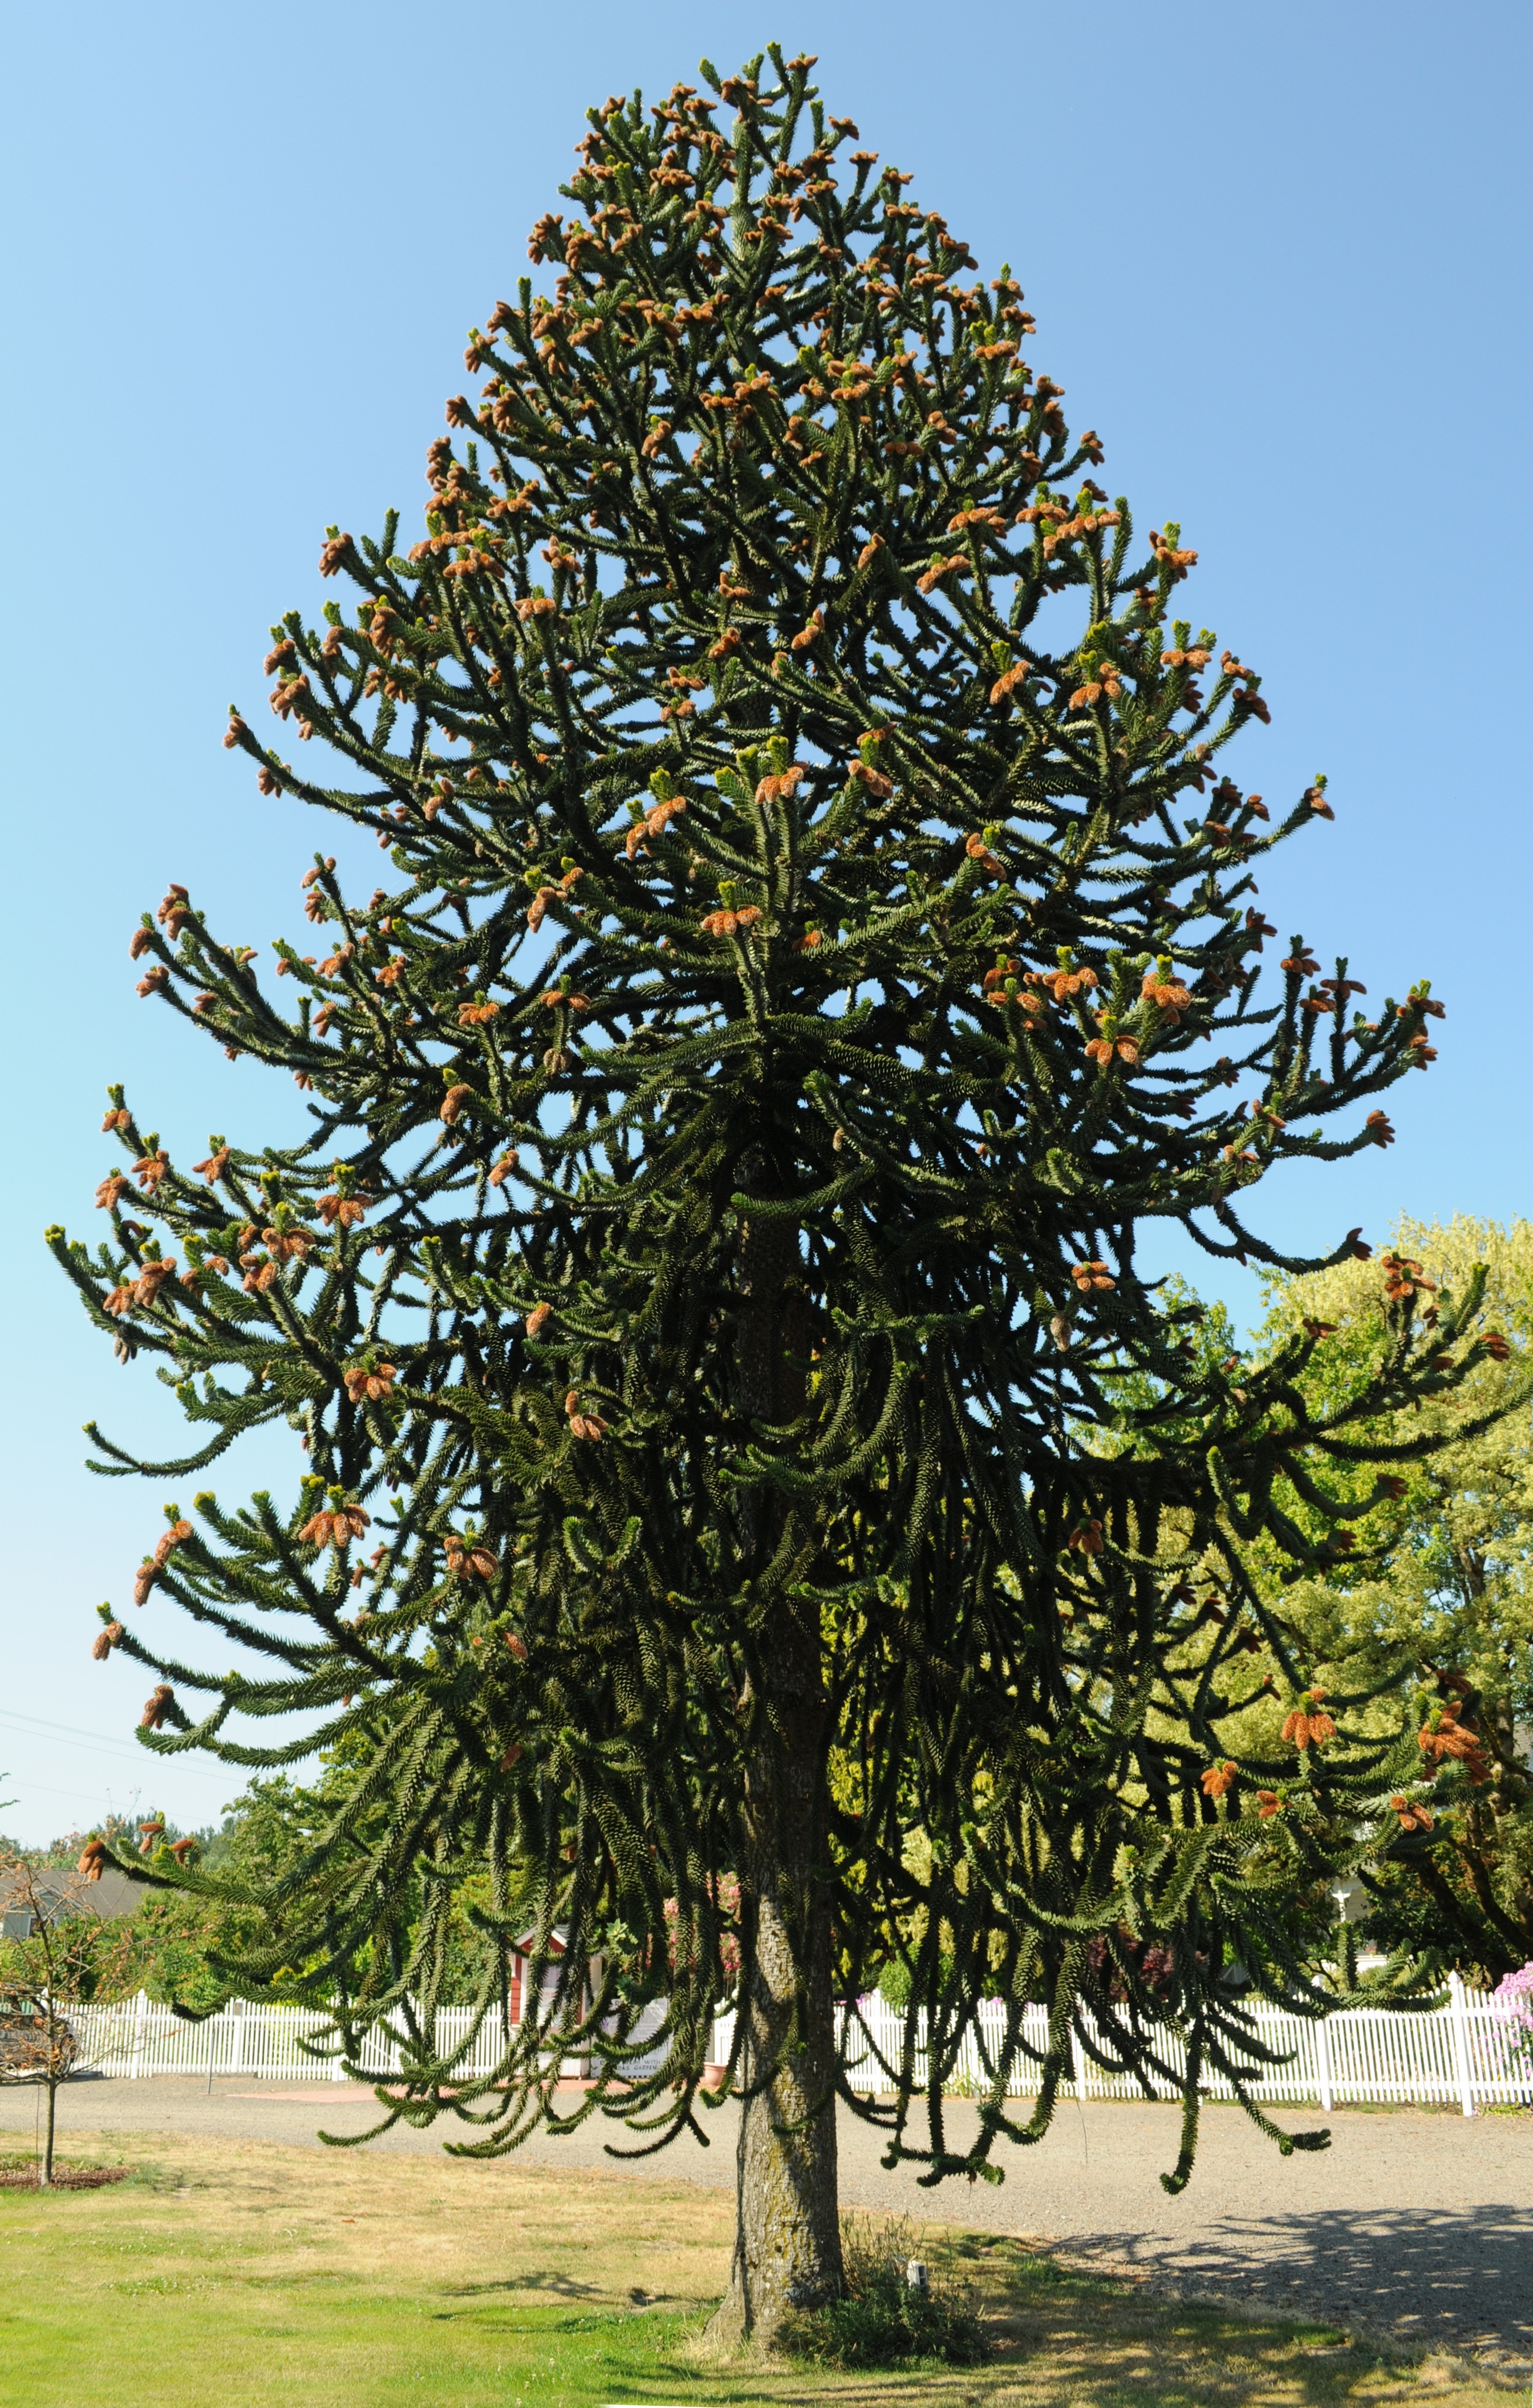
tree, branch, plant, leaf, flower, evergreen, botany, fir, flora, conifer, spruce, oak, species, ecosystem, flowering plant, araucaria araucana, woody plant, land plant, monkey puzzle tree, chilean pine, monkey tail tree